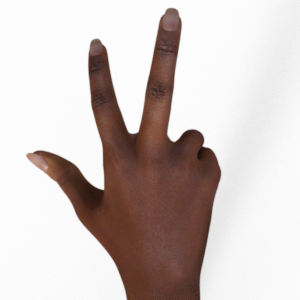
Label: scissors